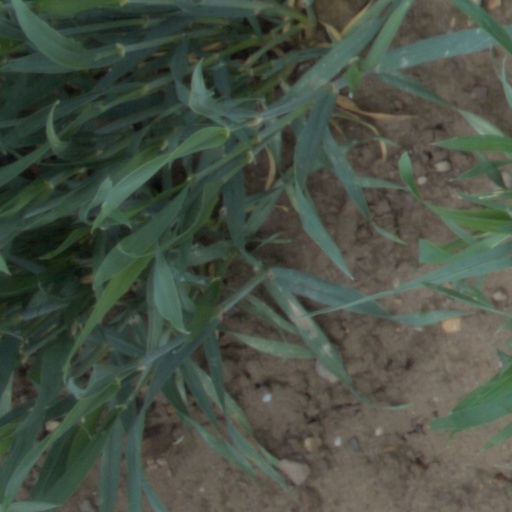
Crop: wheat